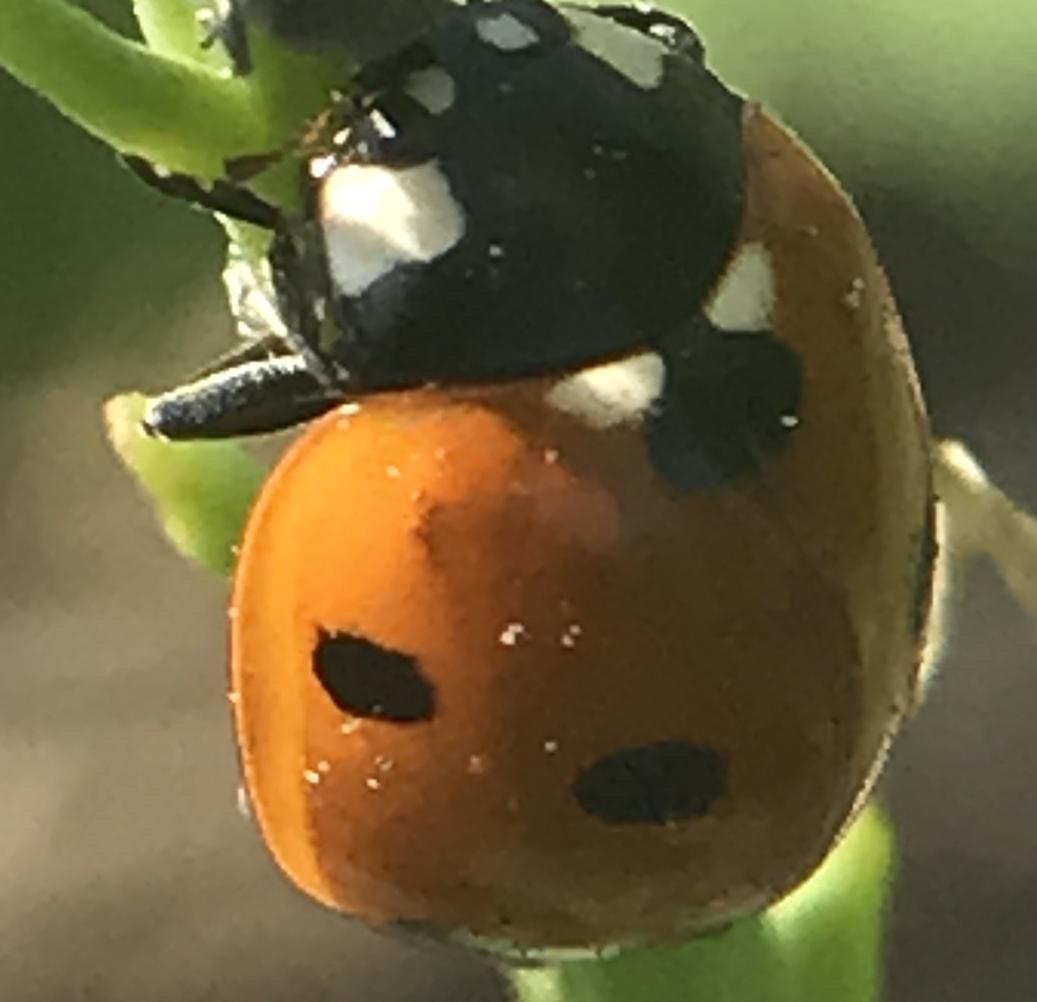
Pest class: predators